1983–1985 famine in Ethiopia

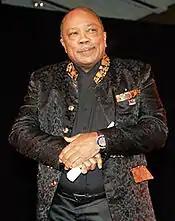
Quincy Jones was a key figure in the production and recording of "We Are the World".

Despite the fact that the government had access to only a minority of the famine-stricken population in the north, the great majority of the relief was channeled through the government side, prolonging the war.